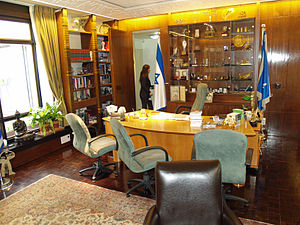
Israel / Regering og politik
Præsidentens kontor i 2007.
Israel, officielt Staten Israel, er et land i Mellemøsten beliggende i den sydøstlige ende af Middelhavet. Landet grænser op til Libanon mod nord, til Syrien og Jordan mod øst og til Egypten mod sydvest og består af et geografisk varieret landskab inden for det relativt begrænsede landområde. Vestbredden og Gazastriben er tilstødende områder, som Israel har besat siden Seksdageskrigen. Med et indbyggertal på omkring 8,6 millioner, hvor hovedparten er jøder, er Israel den eneste stat i verden med en jødisk majoritet. Som en kulturel og religiøs smeltegryde er det også et hjemsted for arabiske muslimer, arabiske kristne, drusere, samaritanere og flere andre religiøse og etniske minoriteter. Jerusalem er landets hovedstad, og der har regeringen sæde. International konsensus er dog, at Jerusalems status endnu ikke er besluttet. De Forenede Nationers afstemning i 1947 om delingsplanen for Palæstina fastslog, at Jerusalem skulle være et "corpus separatum", under international overvågning. Denne afstemning er ikke blevet sat ud af kraft ved en ny afgørelse i FN.